Question: Please indicate a possible affordance area of the hold_knife that can be used for holding
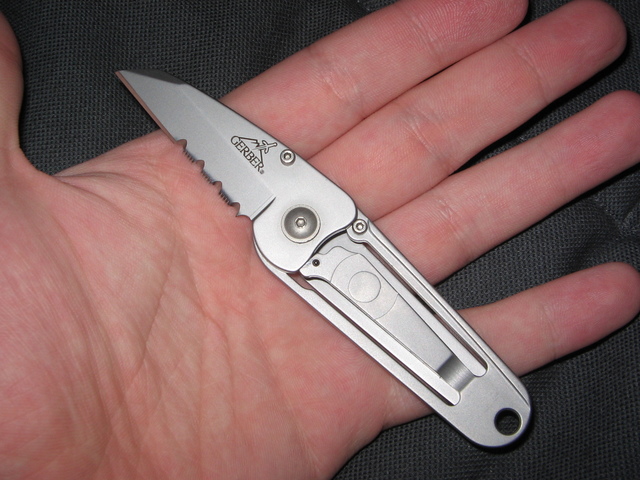
Answer: [253.5, 169.5, 537.5, 456.5]